Oldřich Nejedlý

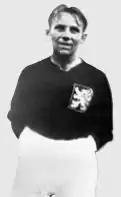
Nejedlý in 1934

Oldřich Nejedlý (26 December 1909 – 11 June 1990) was a Czech footballer. He spent his entire professional career at Sparta Prague as an inside-forward. Nejedlý was the top goalscorer of the 1934 FIFA World Cup at international level. He died in 1990 at the age of 80 during the FIFA World Cup of said year, a tournament which took place in Italy after the 1934 edition.